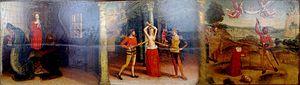
Predelle du retable de Sainte Marguerite (provenant de l'église de Lucéram) par Louis Brea - Musée des Beaux-Arts de Nice